3rd Air Wing (TNI AU)

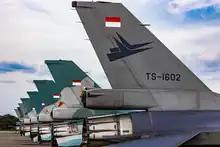

Inauguration Ceremony of Operation Wing 003 Iswahyudi Air Base and was inaugurated by Air Admiral Soerjadi Soerjadarma On 17 November 1961 and the Wing Commander held the position of Air Lieutenant Colonel Urip Saroso.